Ilocano people

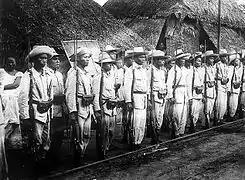
Filipino revolutionary soldiers c. 1899

Historical records indicate that in 1786, discontent among the populace grew due to a monopoly on local basi wine, a sugarcane-based alcoholic beverage, enforced by the Spanish colonial government. This monopoly regulated the consumption of basi and mandated that producers sell it at a low official price. Basi held significant cultural and societal importance for the Ilocanos, being integral to rituals surrounding "childbirth, marriage," and "death". Additionally, the production of basi was a vital industry in Ilocos, making the Spanish-imposed monopoly a substantial cultural and economic detriment.